Republic Pictures

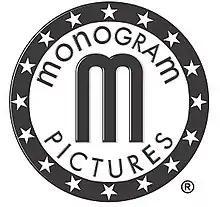
Monogram Pictures, a predecessor to Republic Pictures

Acquiring and integrating these six companies enabled Republic to begin life with an experienced production staff, a company of veteran B-film supporting players and at least one very promising star, a complete distribution system, and a functioning and modern studio. In exchange for merging, the principals were promised independence in their productions under the Republic aegis, and higher budgets with which to improve the quality of the films. After he had learned the basics of film production and distribution from his partners, Yates began asserting more and more authority over their film departments, and dissension arose in the ranks. Carr and Johnston left and reactivated Monogram Pictures in 1937; Darmour resumed independent production for Columbia Pictures; Levine left and never recovered from the loss of his studio, staff and stars, all of whom now were contracted to Republic and Yates. Meanwhile, Yates installed a staff of new, "associate" producers who were loyal to him. Freed of partners, Yates presided over what was now his film studio and acquiring senior production and management staff who served him as employees, not experienced peers with independent ideas and agendas.